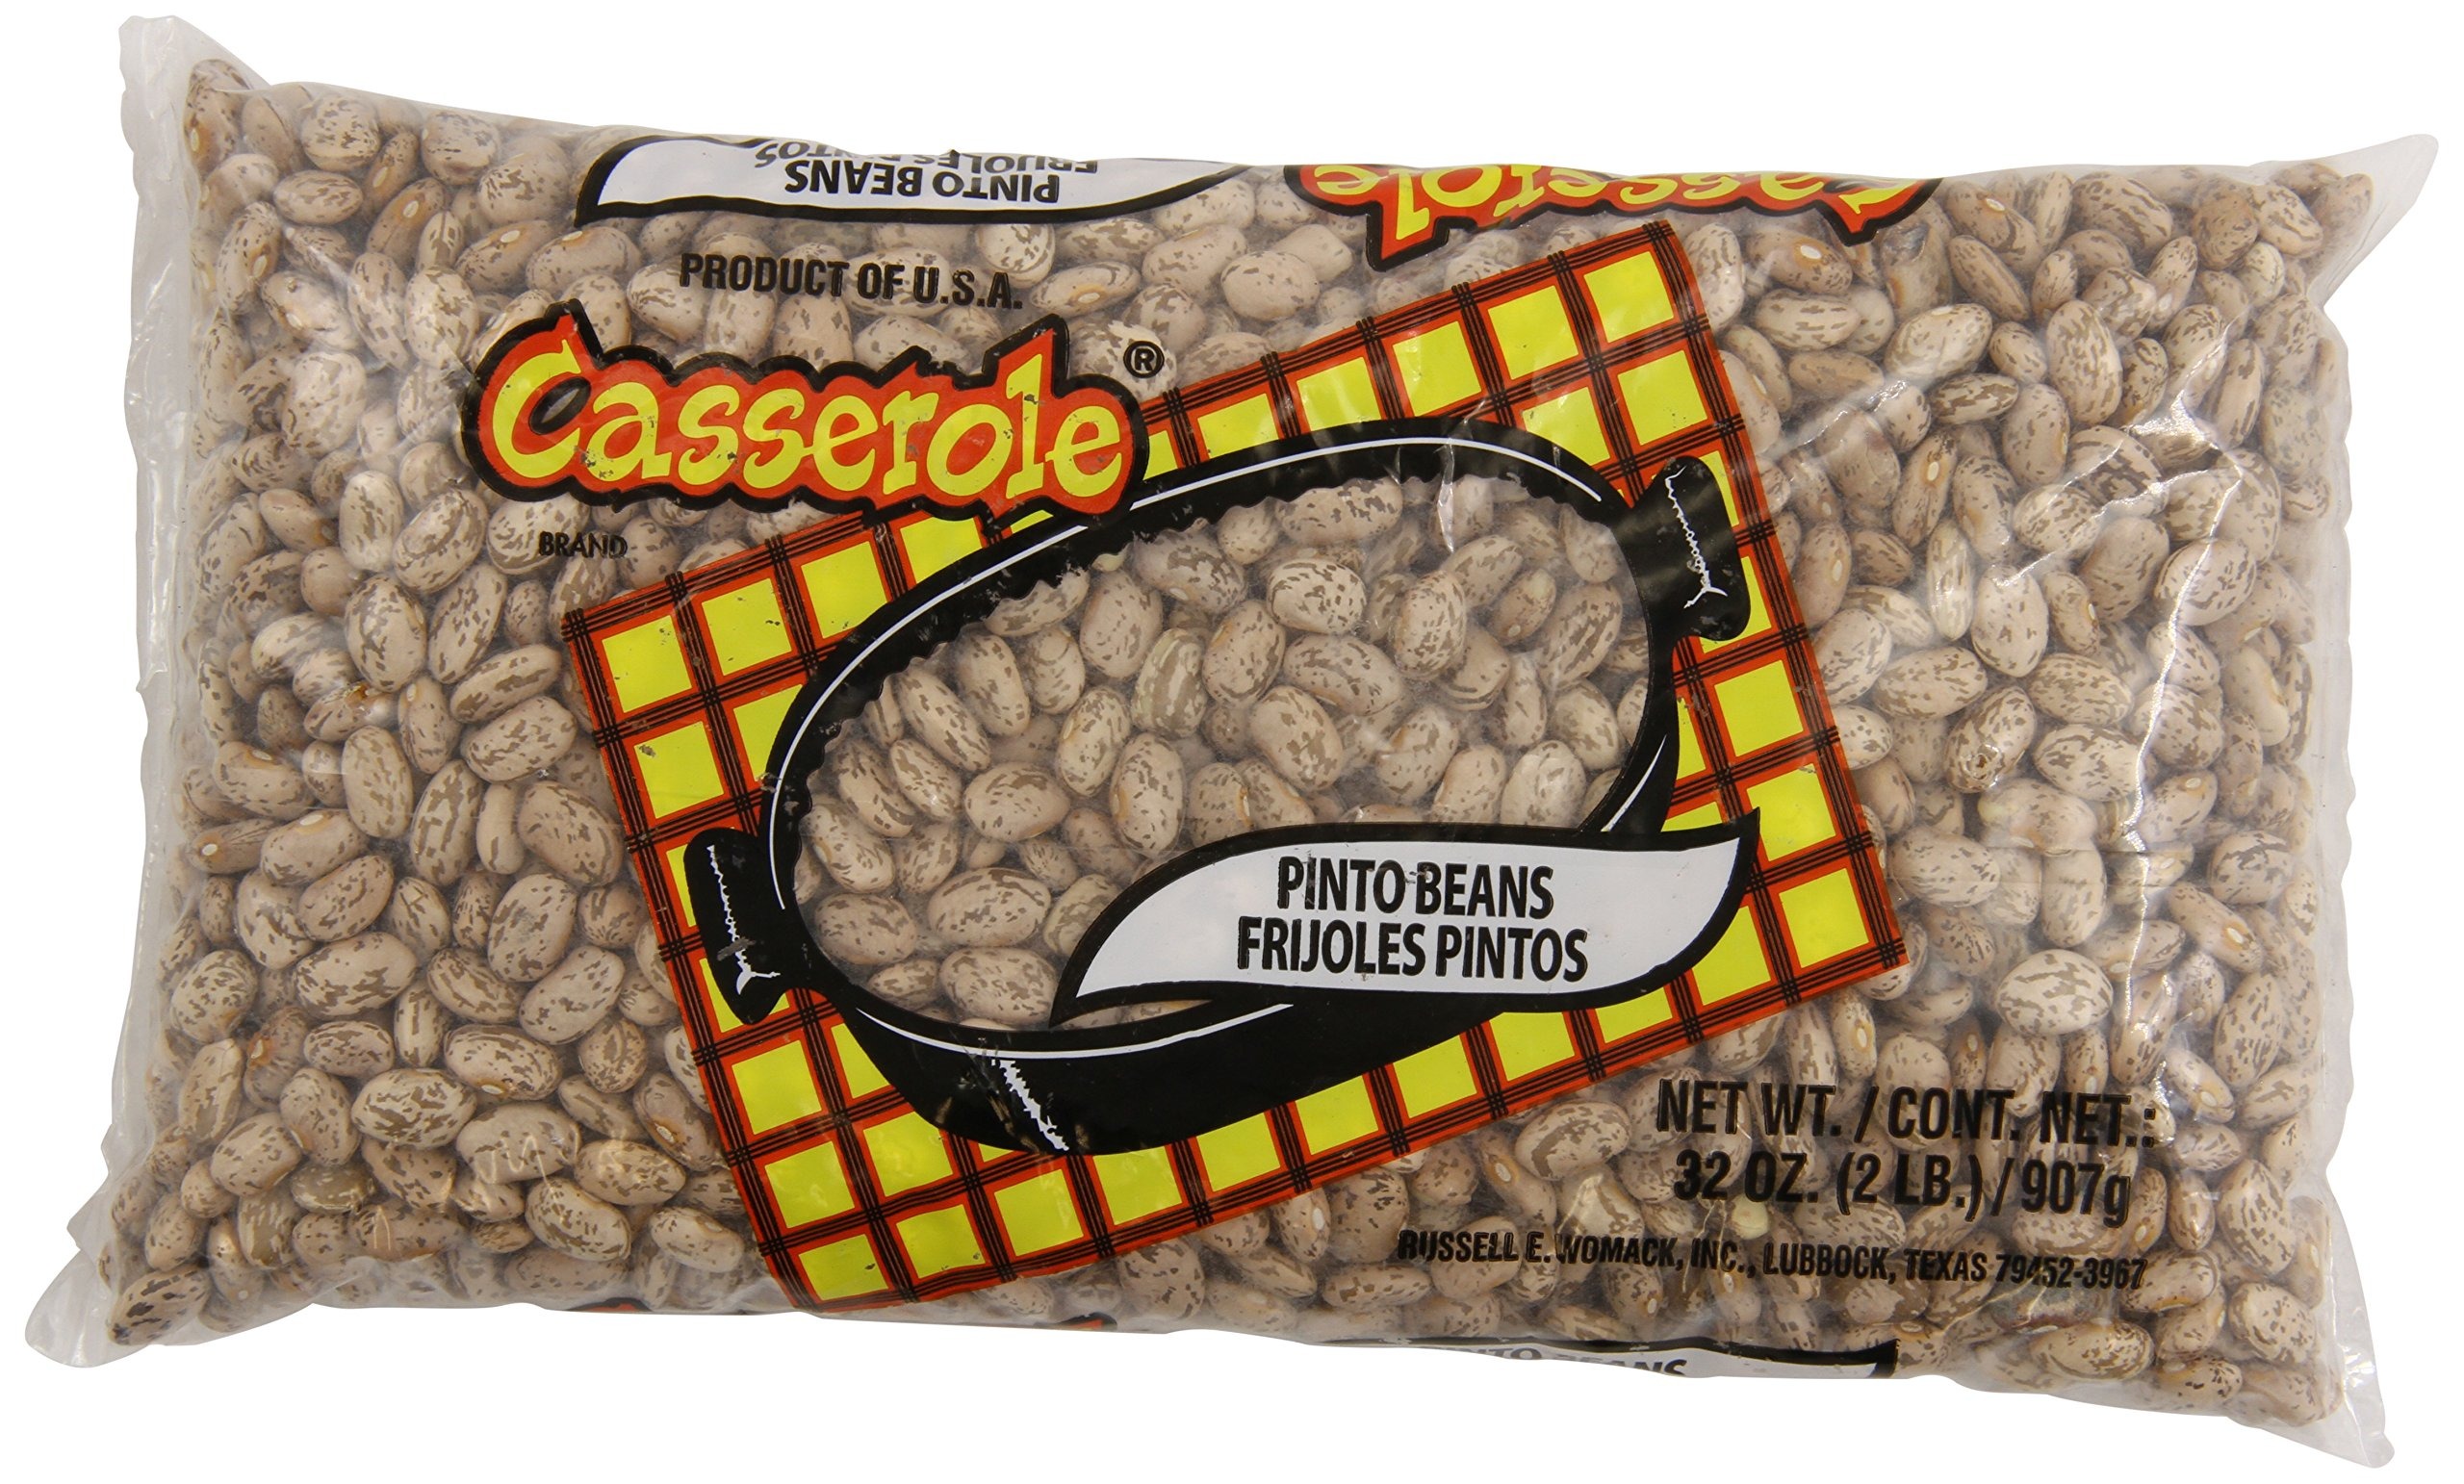
Item Name: Casserole Pinto Beans, 2 Pound
Bullet Point: 32 oz
Value: 32.0
Unit: ounce

Price: 7.95